Torre dei Lamberti

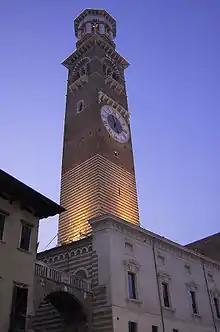

The Torre dei Lamberti is an 84 m high tower in Verona, northern Italy.